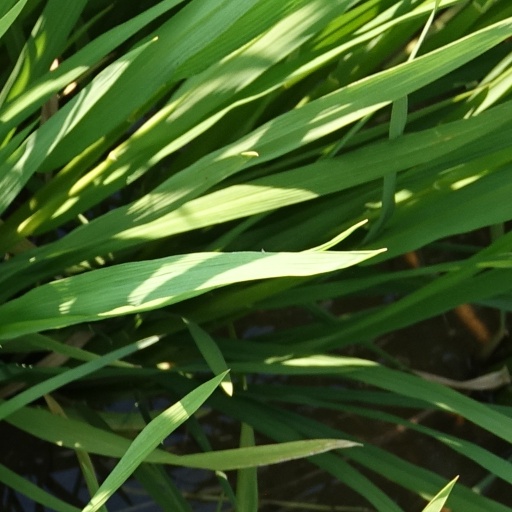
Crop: rice